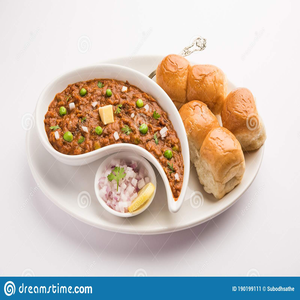
Dish: pavbhaji